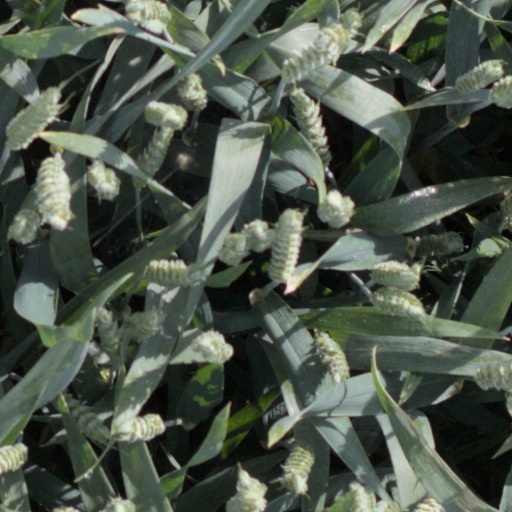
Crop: wheat